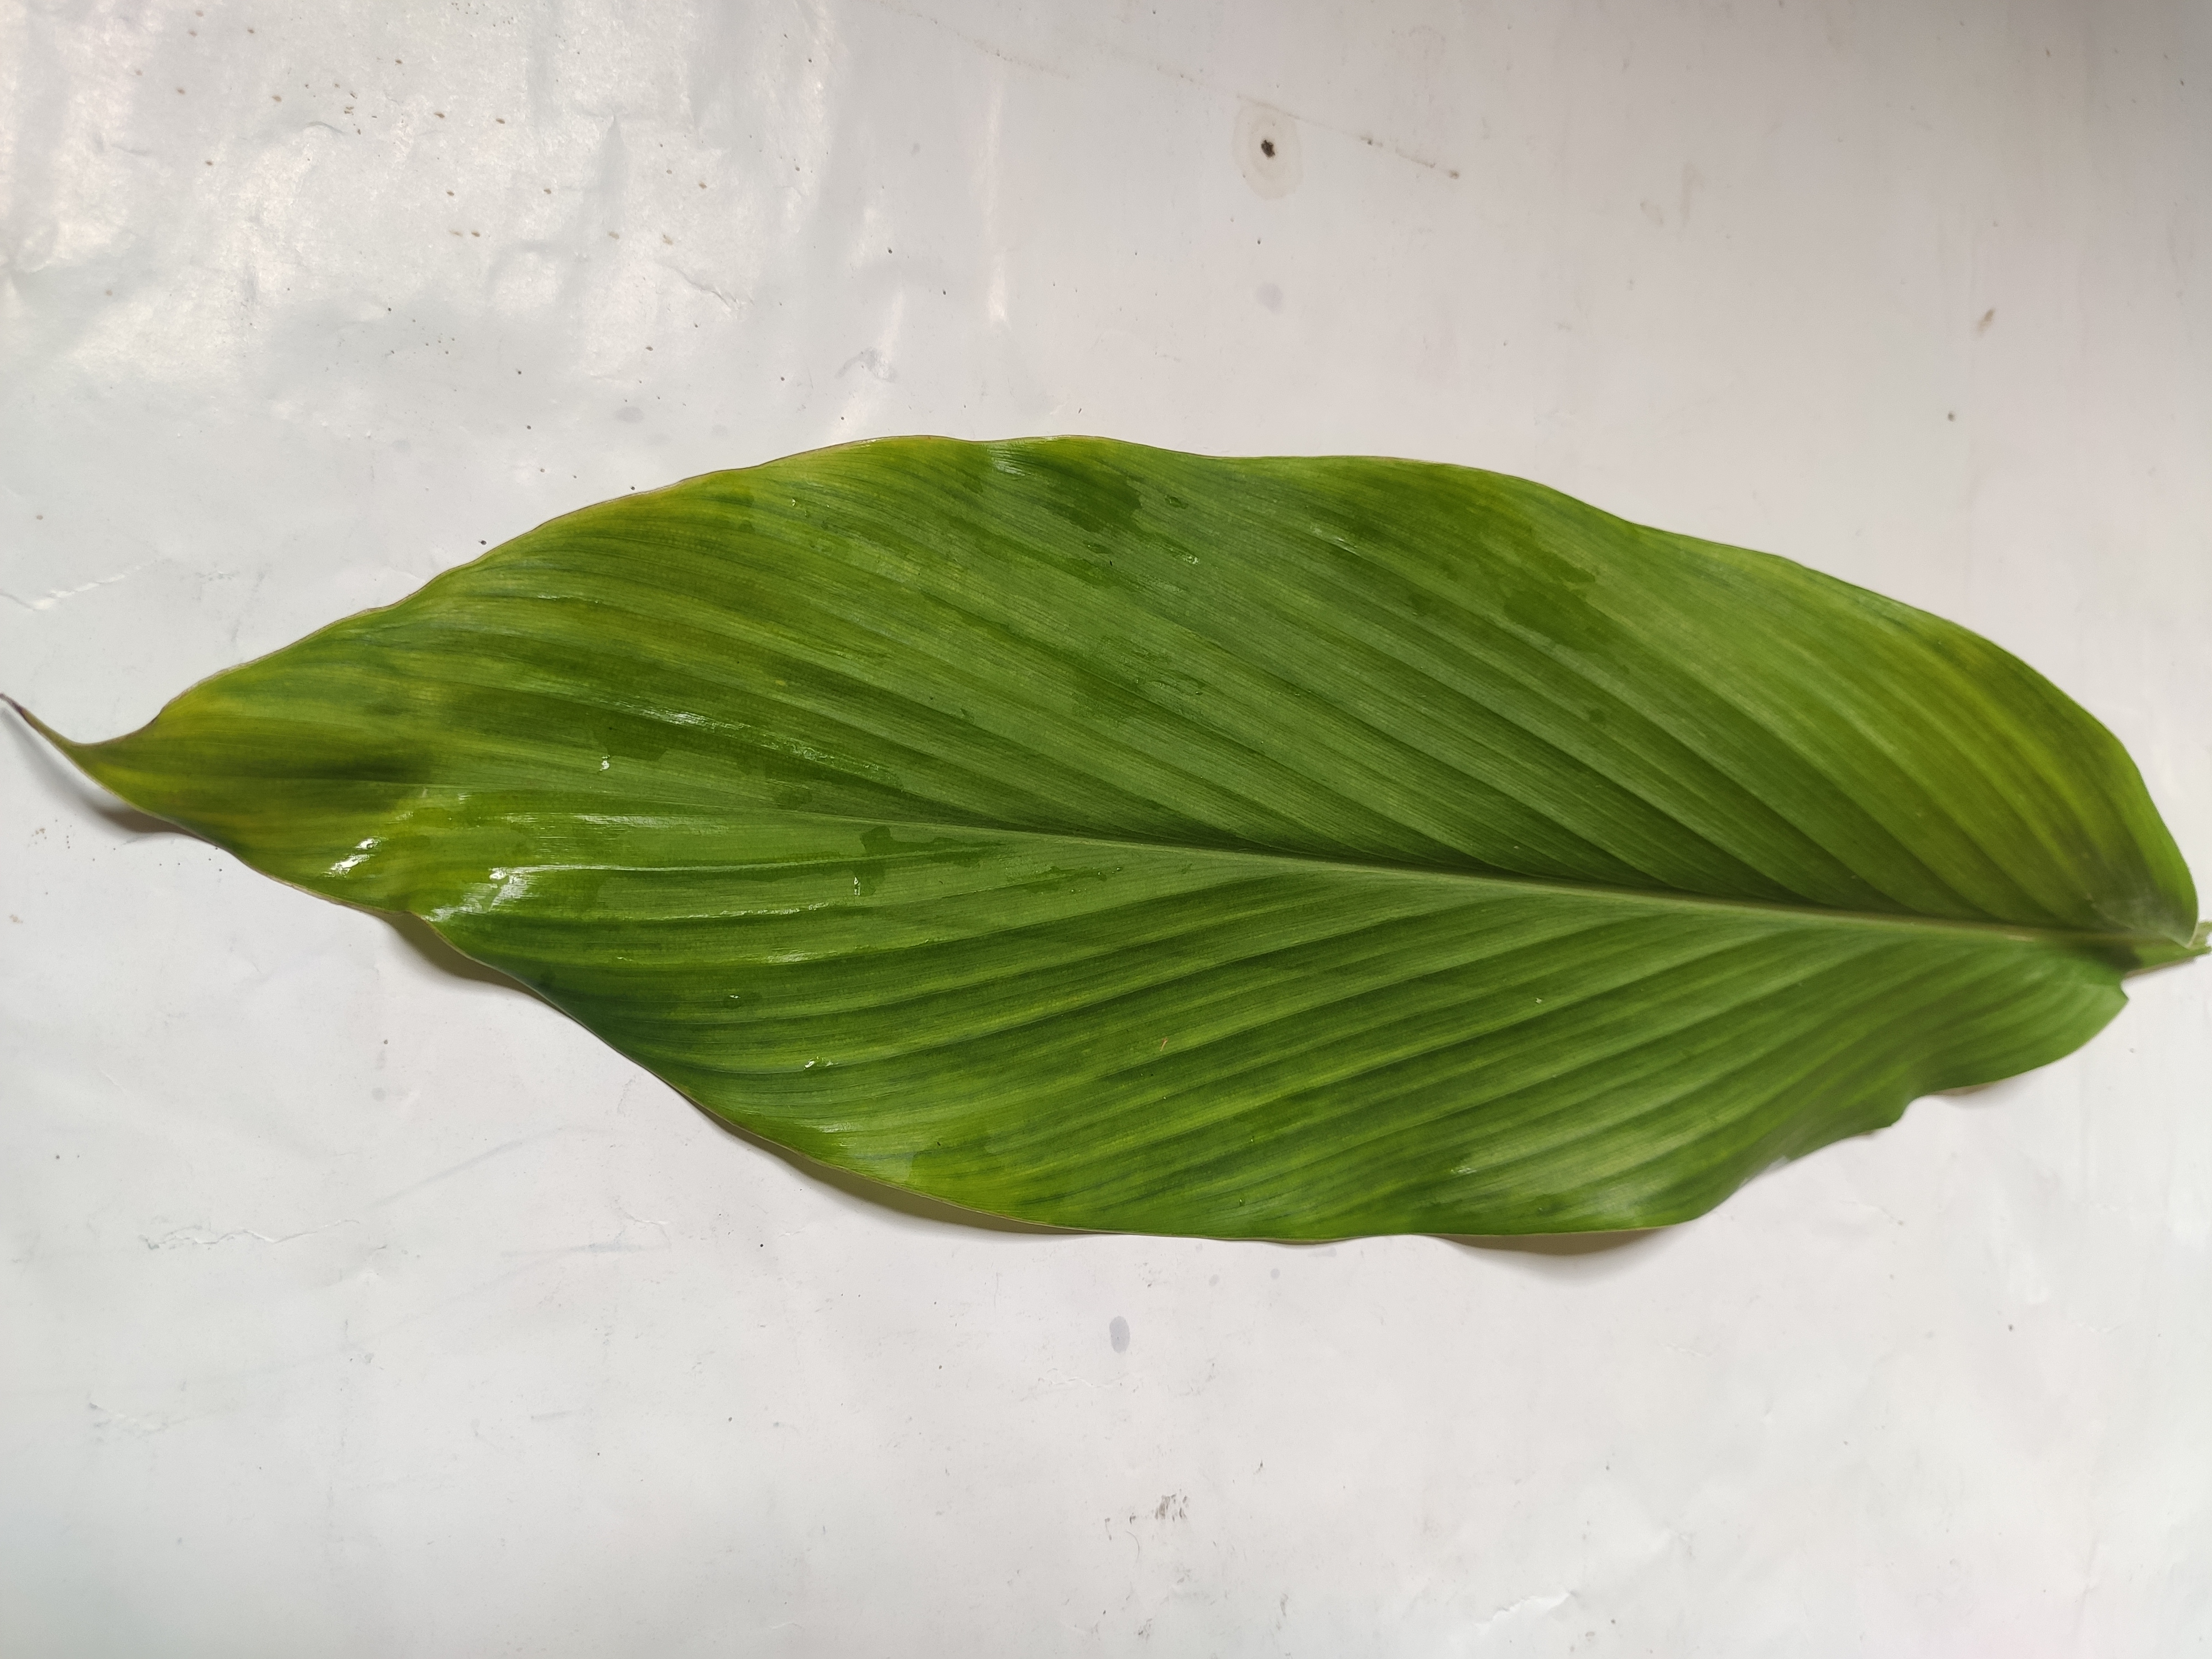
Label: Healthy_Leaf